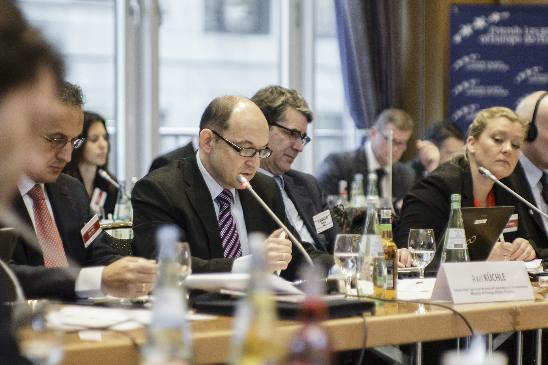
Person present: Yes